1952 Democratic National Convention

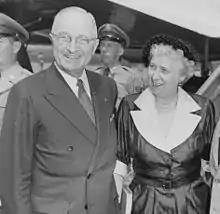
Harry and Bess Truman attending the convention

After the delegates nominated Stevenson, the convention then turned to selecting a vice-president. The main candidates for this position were Kefauver, Russell, Barkley, Senator John Sparkman, and Senator A. S. Mike Monroney. After narrowing it down to Senator Sparkman and Senator Monroney, President Truman and a small group of political insiders chose Sparkman, a conservative and segregationist from Alabama, for the nomination. The convention largely complied and nominated Sparkman as Stevenson's running mate, though nominations were made for two other candidates for the vice presidency, India Edwards of California (the Vice Chairwoman of the Democratic National Committee), and District Judge Sarah T. Hughes of Texas. Both withdrew their names in favor of Sparkman, who was nominated by acclamation. The effort to nominate Edwards was led by a group of women delegates hoping for a female running-mate to be nominated. A leading figure among the delegates backing that effort was former congresswoman Mary Teresa Norton. The effort to nominate Hughes was endorsed by the National Federation of Business and Professional Women's Clubs, which had earlier been the force behind an effort to nominate Senator Margaret Chase Smith as a candidate for the Republican vice presidential nomination.